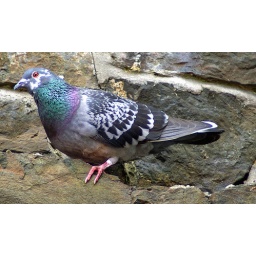
This pigeon was perched on a rocky wall in Penzance near its nest